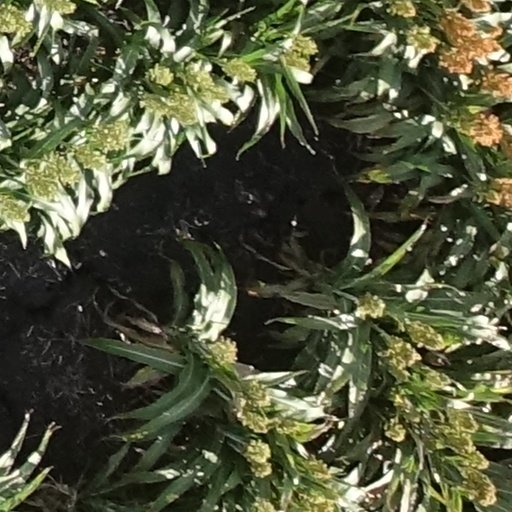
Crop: sorghum